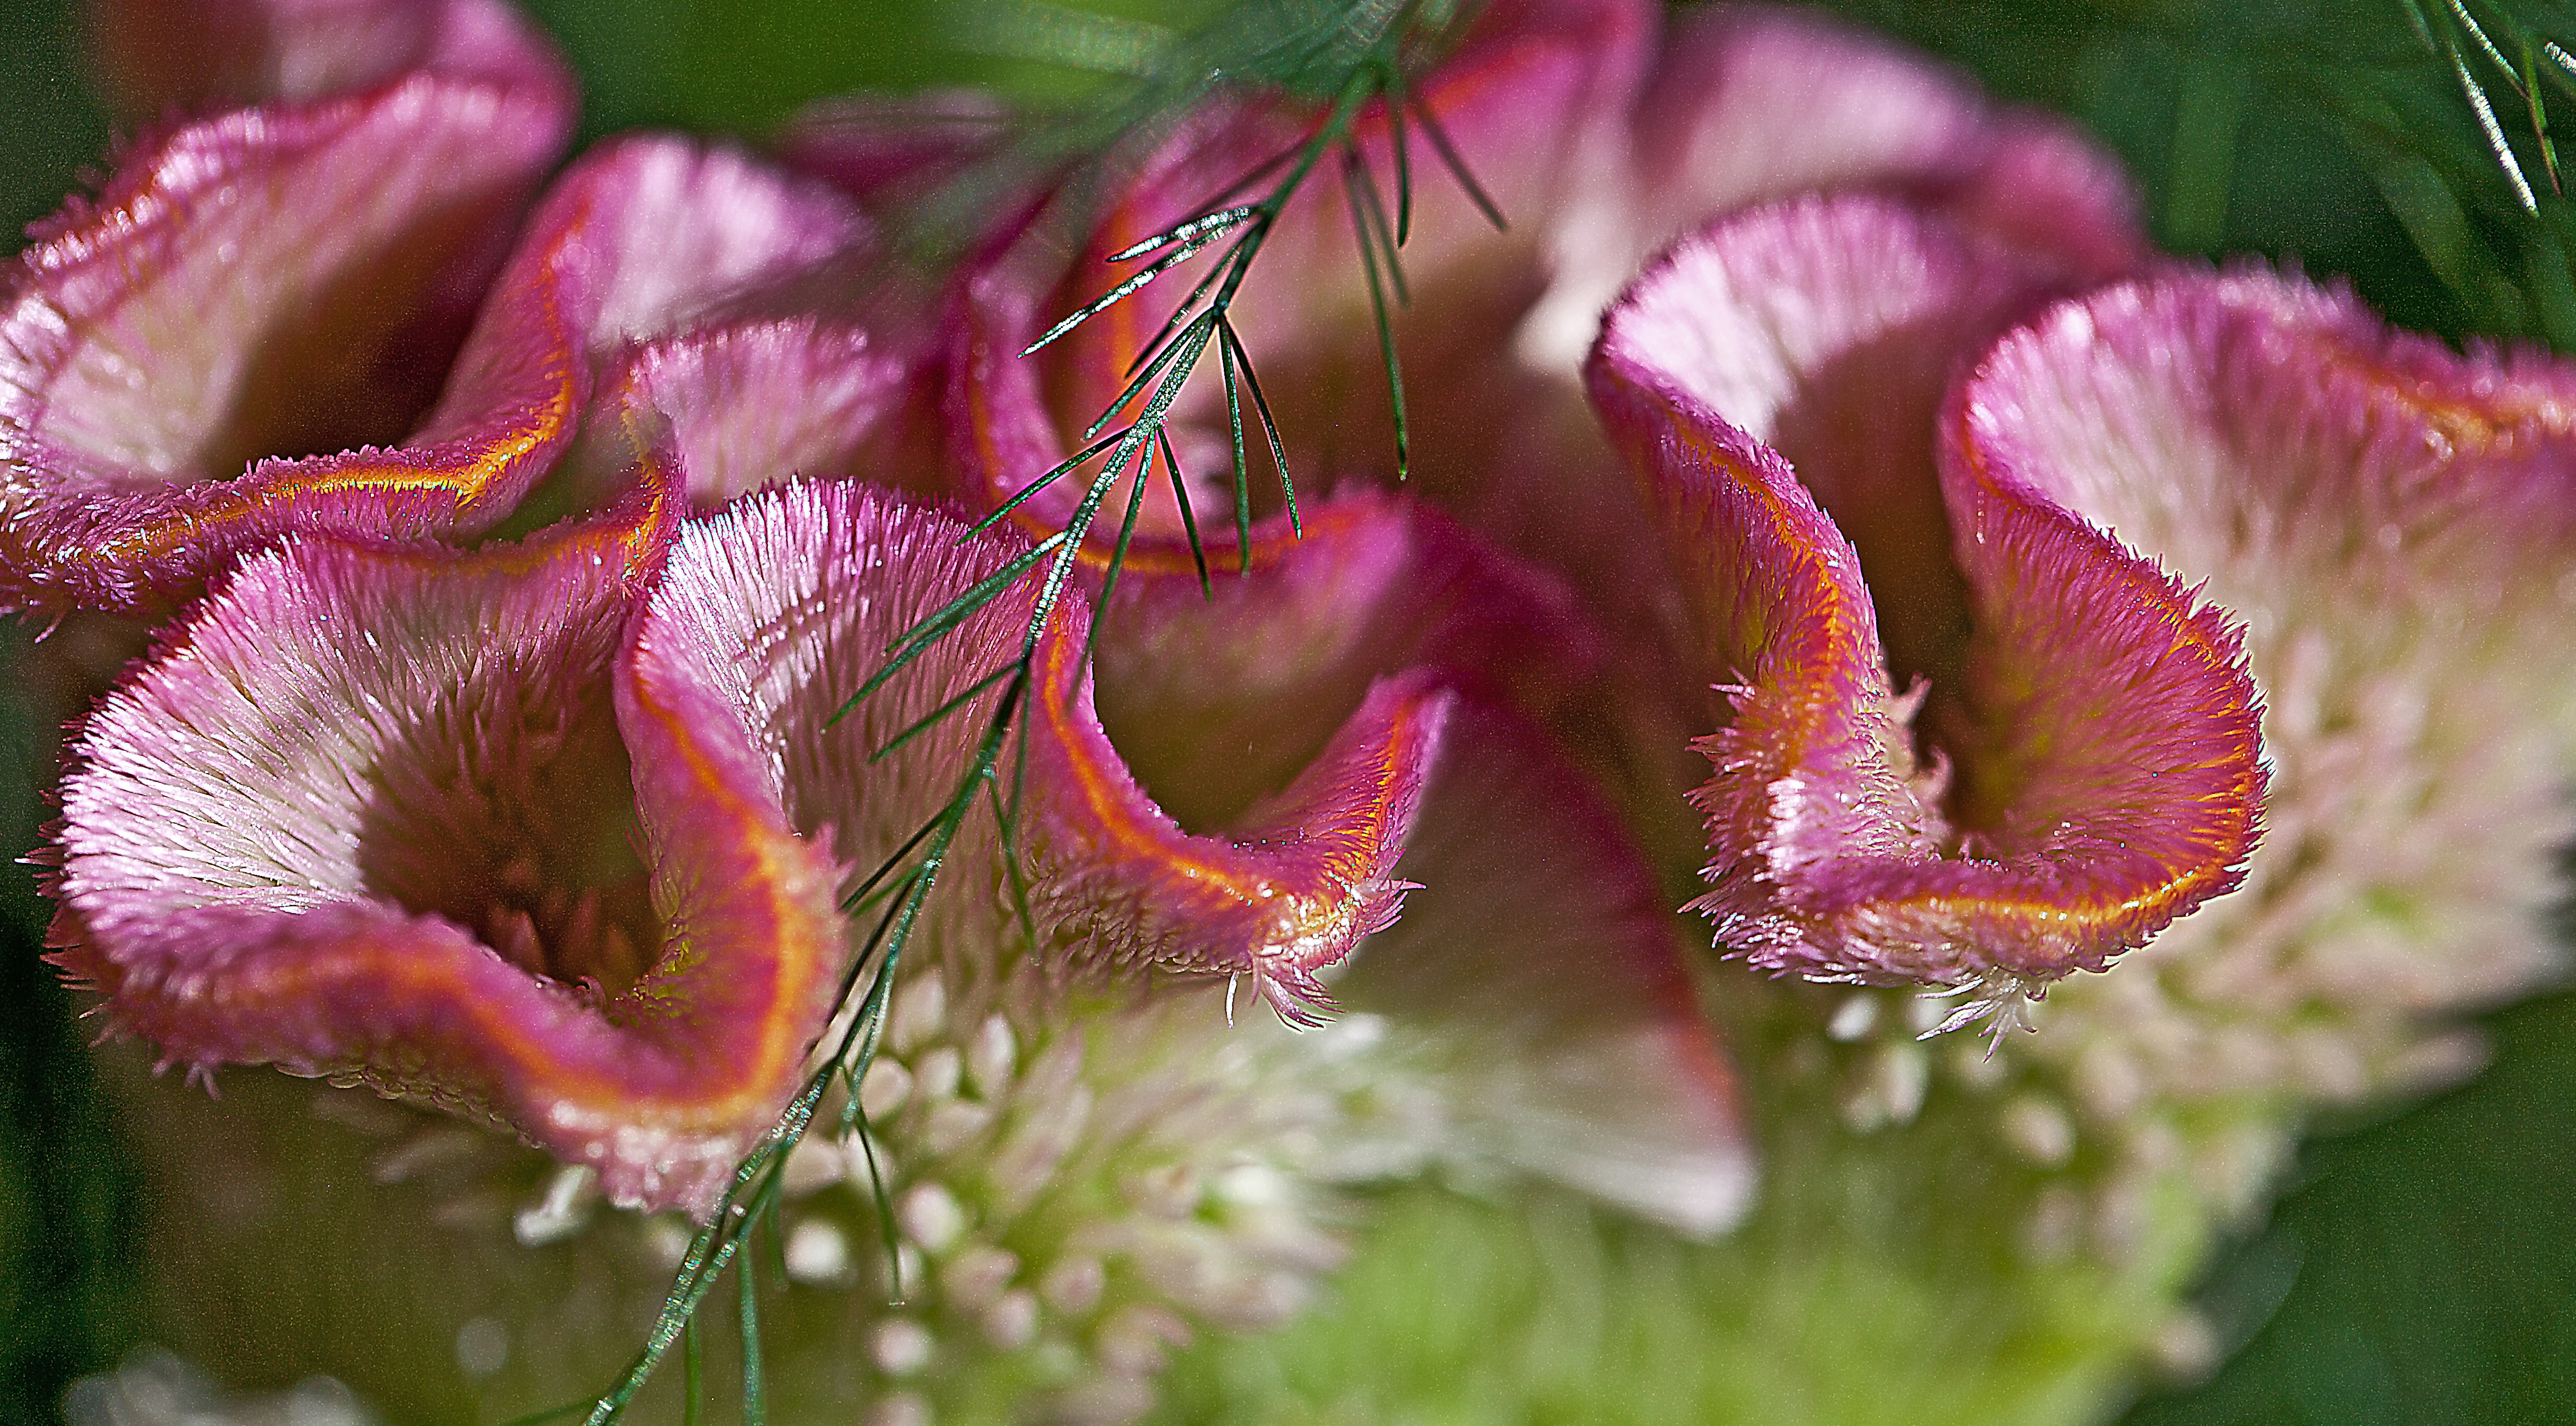
blossom, plant, photography, leaf, flower, petal, decoration, botany, pink, flora, wildflower, close up, violet, pleated, magenta, difference, asparagus, macro photography, flowering plant, celosia, cut flowers, fleshy, ornamental flowers, wavy celozja, floral cup, plant stem, land plant